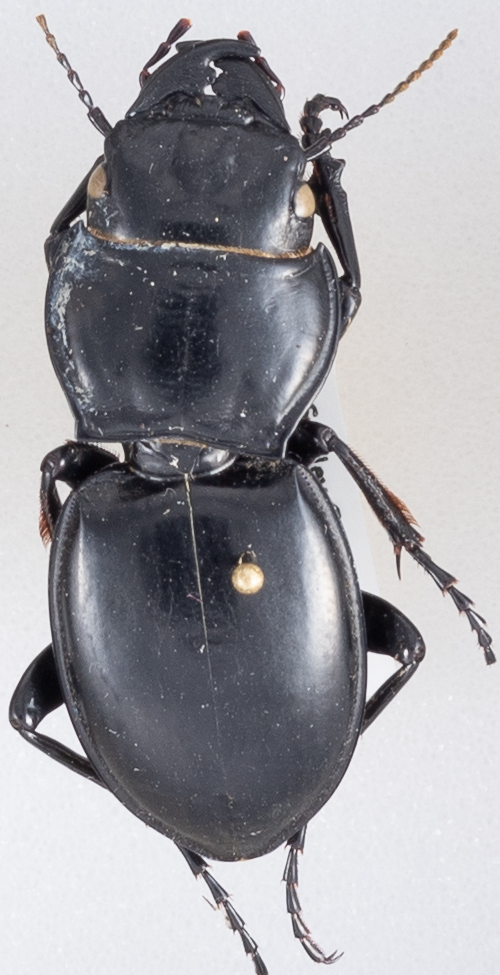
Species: Pasimachus californicus
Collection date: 2019-06-03
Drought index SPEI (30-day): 1.77
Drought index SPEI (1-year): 1.45
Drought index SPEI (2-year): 0.03